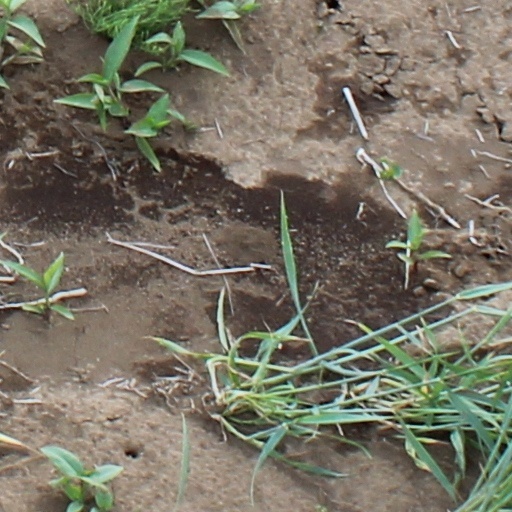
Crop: wheat